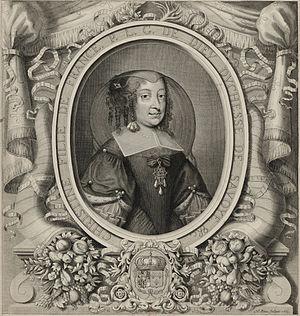
Nicolas Pitau, né à Anvers le 13 mai 1632 et mort à Paris le 11 février 1671, est un graveur français d'origine flamande.